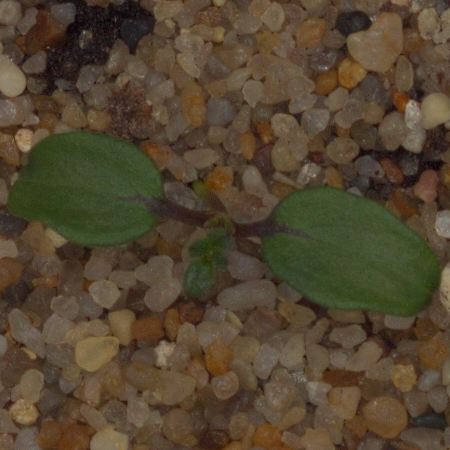
Label: cleavers